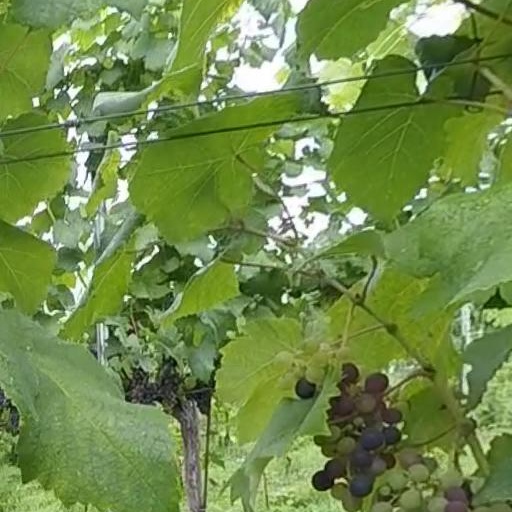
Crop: grape